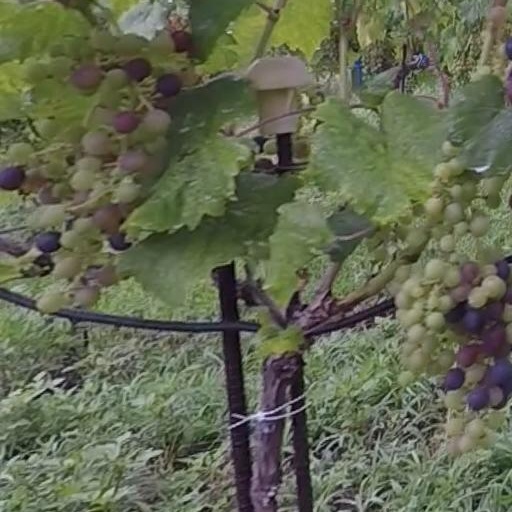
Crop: grape